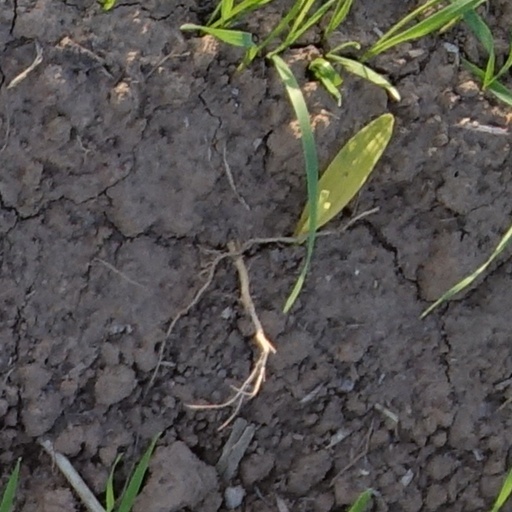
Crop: wheat